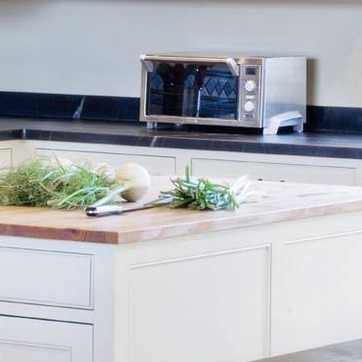
Material: food